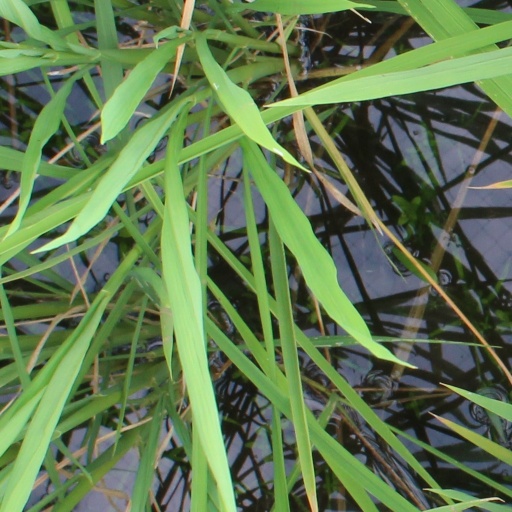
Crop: rice